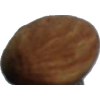
Label: Almonds 1